Antoon Derkinderen

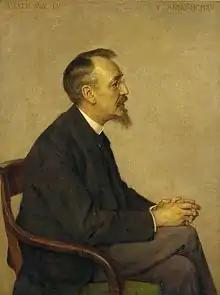
Portrait by Jan Veth

From 1874 to 1878 Derkinderen went to the daytime school for primary school teachers in 's-Hertogenbosch. The simple reason why Derkinderen went to this school, was that the education was solid and free of charge. He also became qualified to teach drawing and mathematics. Derkinderen would lead the choir of this school with very much enthusiasm. In May 1878 Derkinderen qualified as an assistant teacher for primary education.